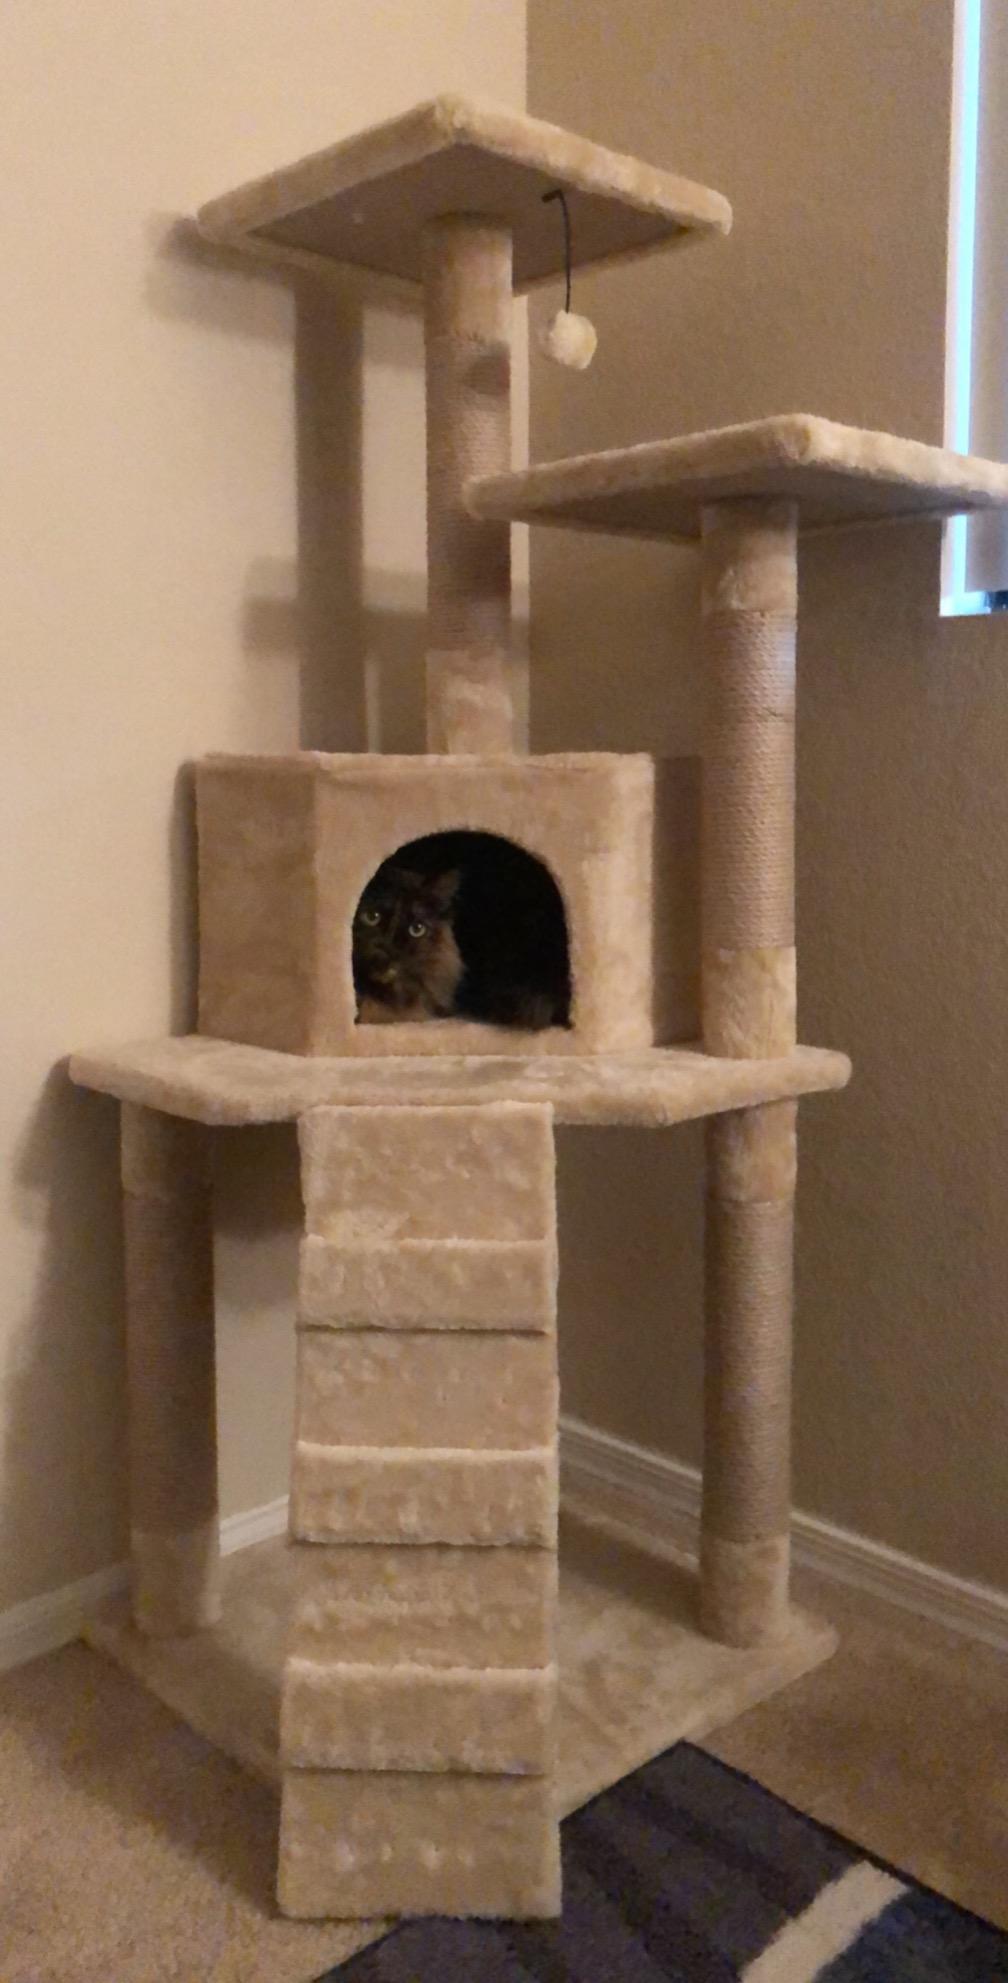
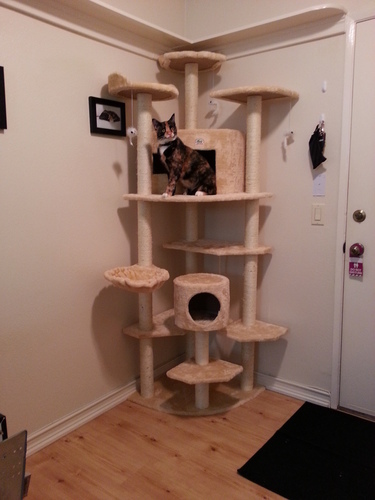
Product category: items_cat tree
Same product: no